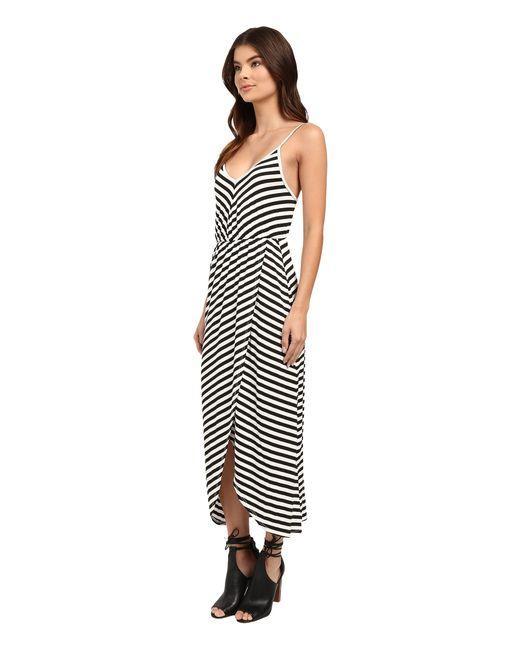
Weißes und schwarzes gestreiftes ärmelloses Kleid für Frauen